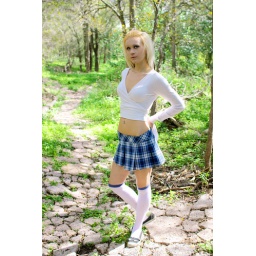
Playing hooky, Bristle in woods wearing a sexy blue plaid short school girl skirt and thigh high stocking socks.